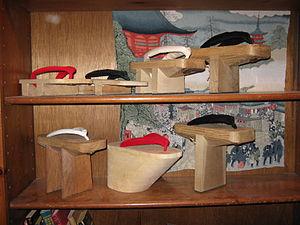
Les geta sont les chaussures traditionnelles du Japon. Bien que plus rares aujourd'hui, elles sont encore portées avec des vêtements comme les yukatas, mais aussi avec des vêtements occidentaux et surtout lors des festivals.